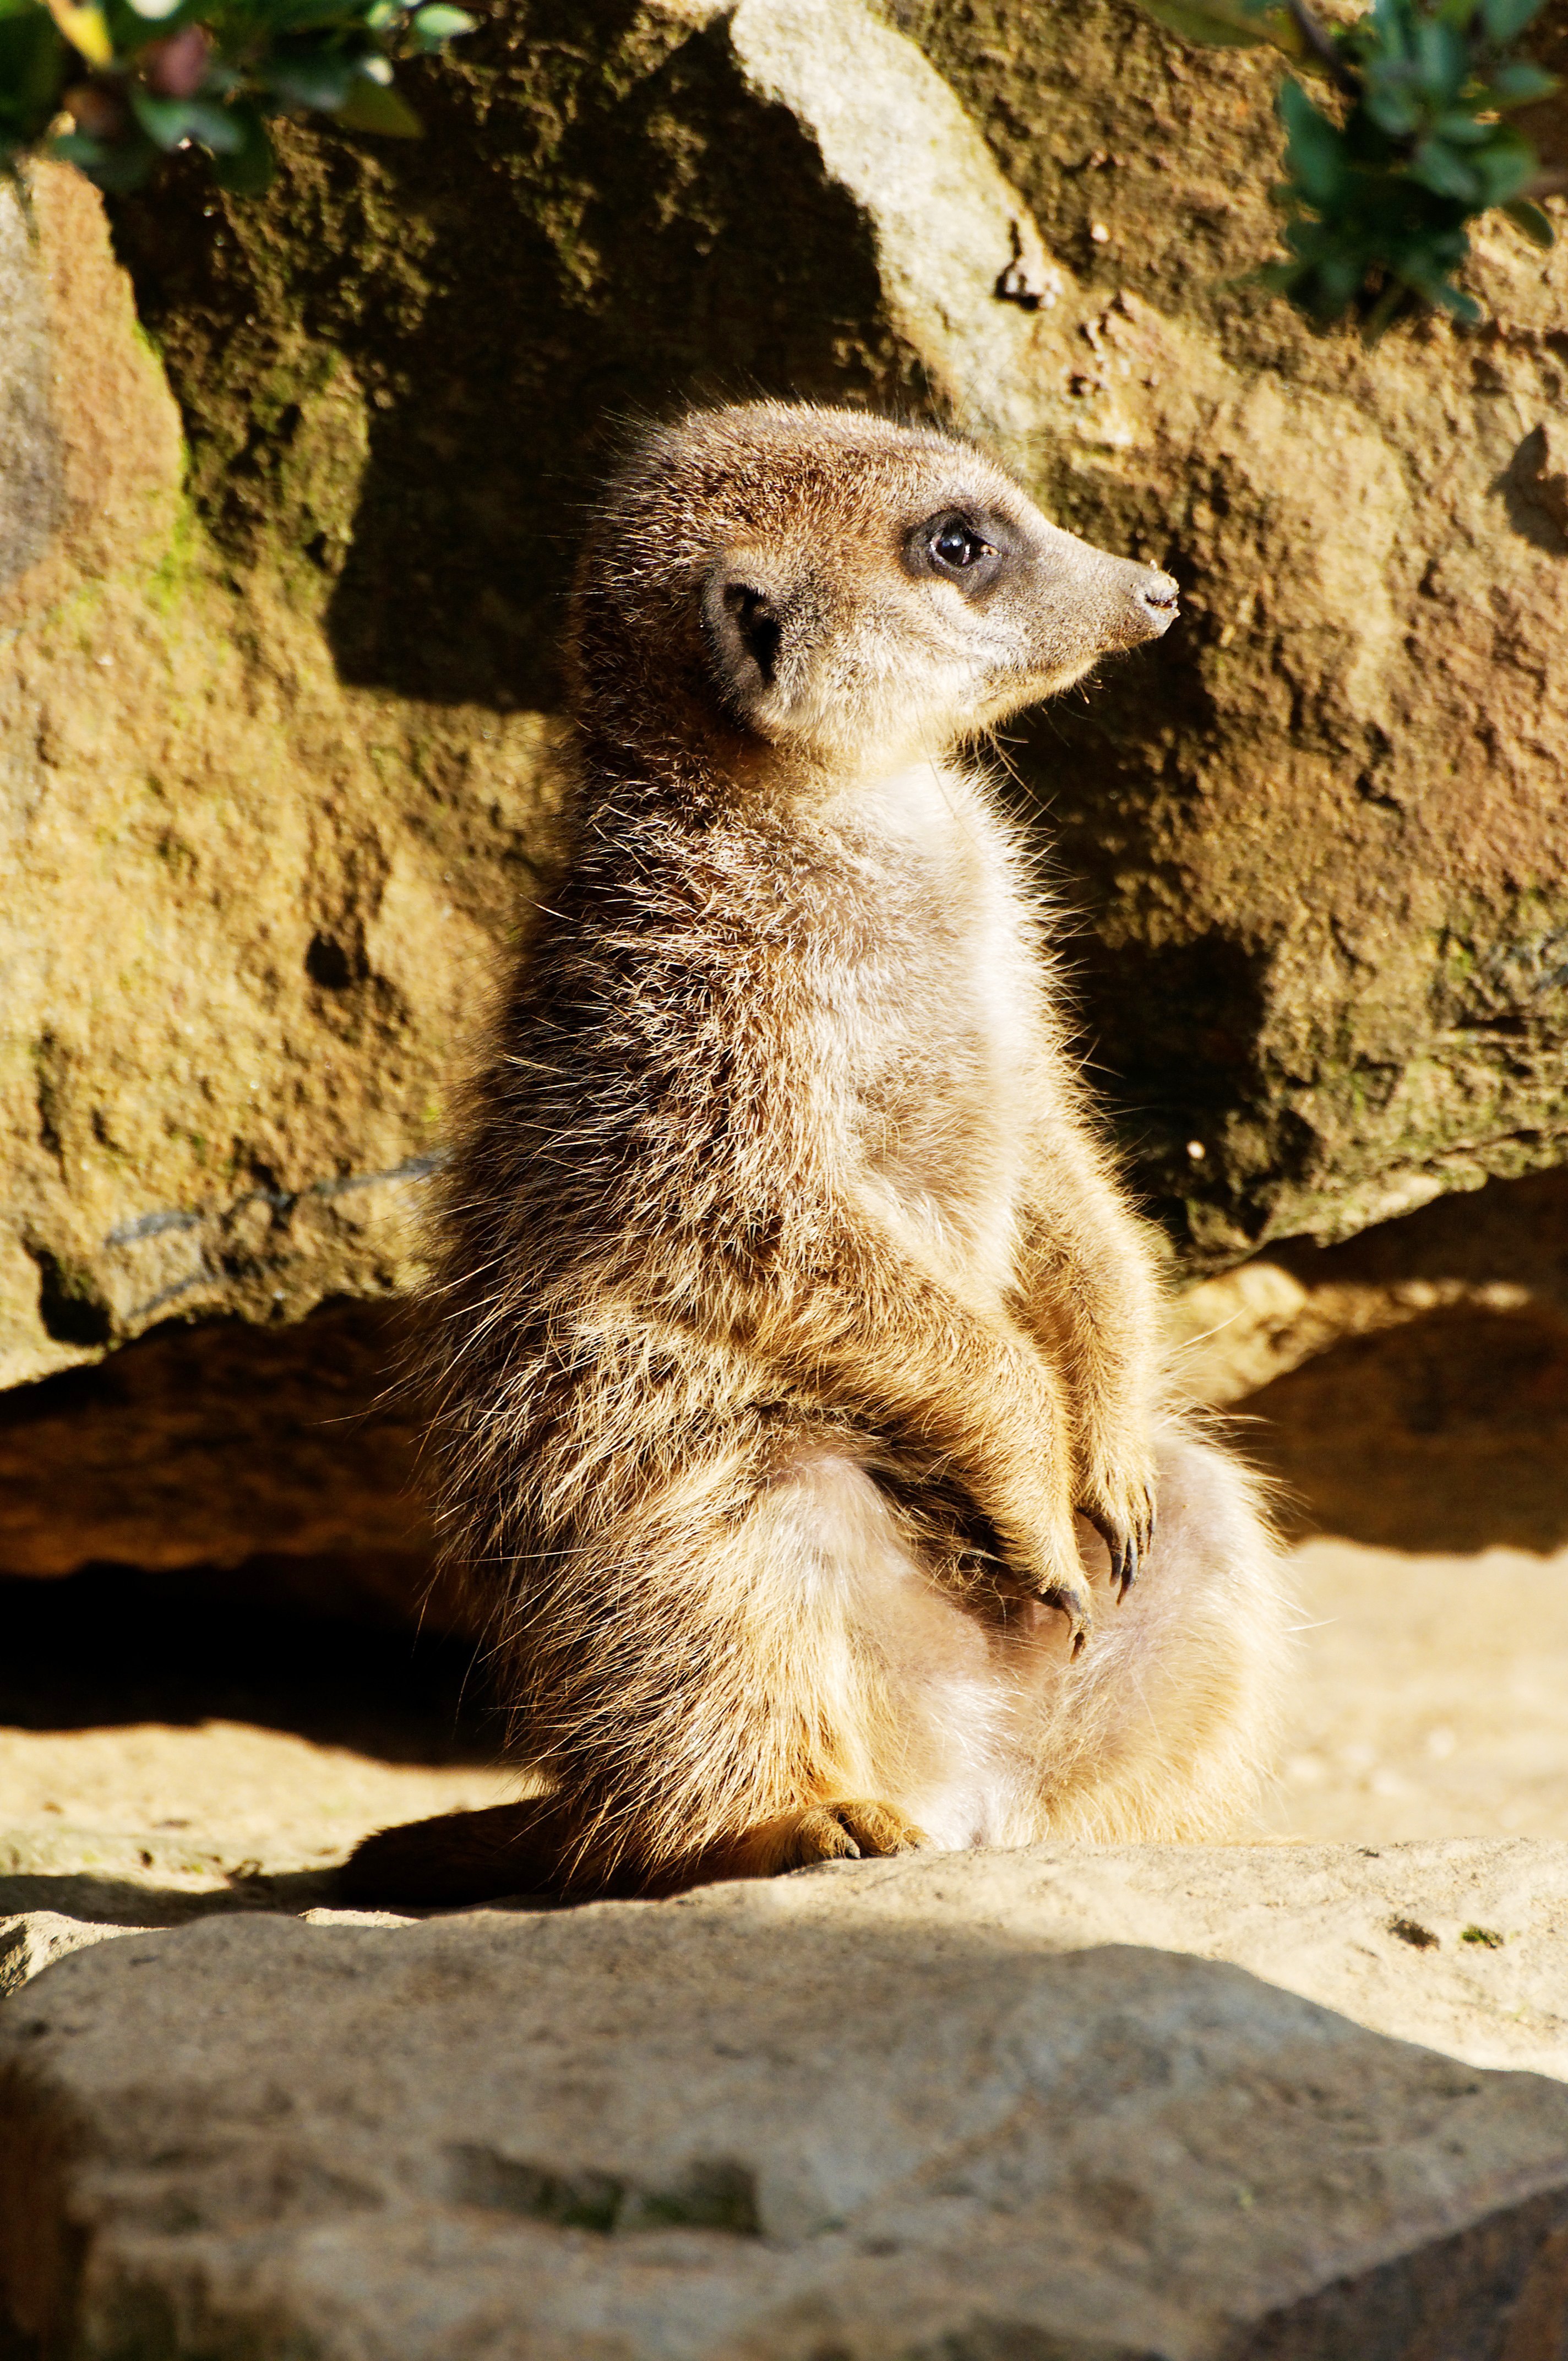
rock, animal, wildlife, zoo, sitting, mammal, fauna, enclosure, whiskers, vertebrate, meerkat, mongoose, evening sun